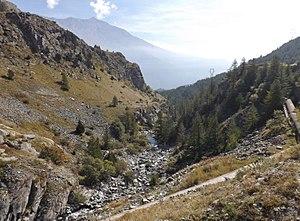
Vue du torrent de la Cenise, sur ses dernières mètres en Savoie, sur le territoire français, avant d'entrer en Italie où elle prend le nom de Cenischia.
La Cenise, appelée Cenischia en italien, est un torrent situé dans le département de la Savoie en France et dans la province de Turin en Italie.